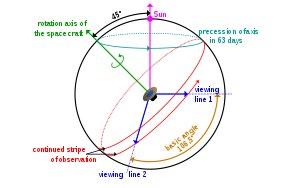
Gaia est une mission spatiale astrométrique, consacrée à la mesure de la position, de la distance et du mouvement des étoiles, développée par l'Agence spatiale européenne. Le projet est retenu en 2000 comme pierre angulaire du programme scientifique Horizon 2000+. Le satellite Gaia est lancé avec succès le 19 décembre 2013, pour une mission de cinq ans qui est prolongée en cours d'opération jusqu'à fin 2020. Il prend la suite du satellite Hipparcos, lancé en 1989, qui a brillamment démontré les capacités des engins spatiaux dans le domaine de l'astrométrie. Gaia a pour objectif de mesurer les caractéristiques de plus d'un milliard d'objets célestes, jusqu'à la magnitude 20. Les données collectées devraient améliorer nos connaissances concernant la structure, la formation et l'évolution de la Voie lactée, mais également apporter des contributions significatives dans les domaines scientifiques traitant des planètes extrasolaires, du système solaire, des galaxies extérieures ainsi qu'en physique fondamentale.